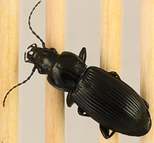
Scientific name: Pterostichus melanarius melanarius
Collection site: Steigerwaldt-Chequamegon NEON (STEI), plot STEI_004